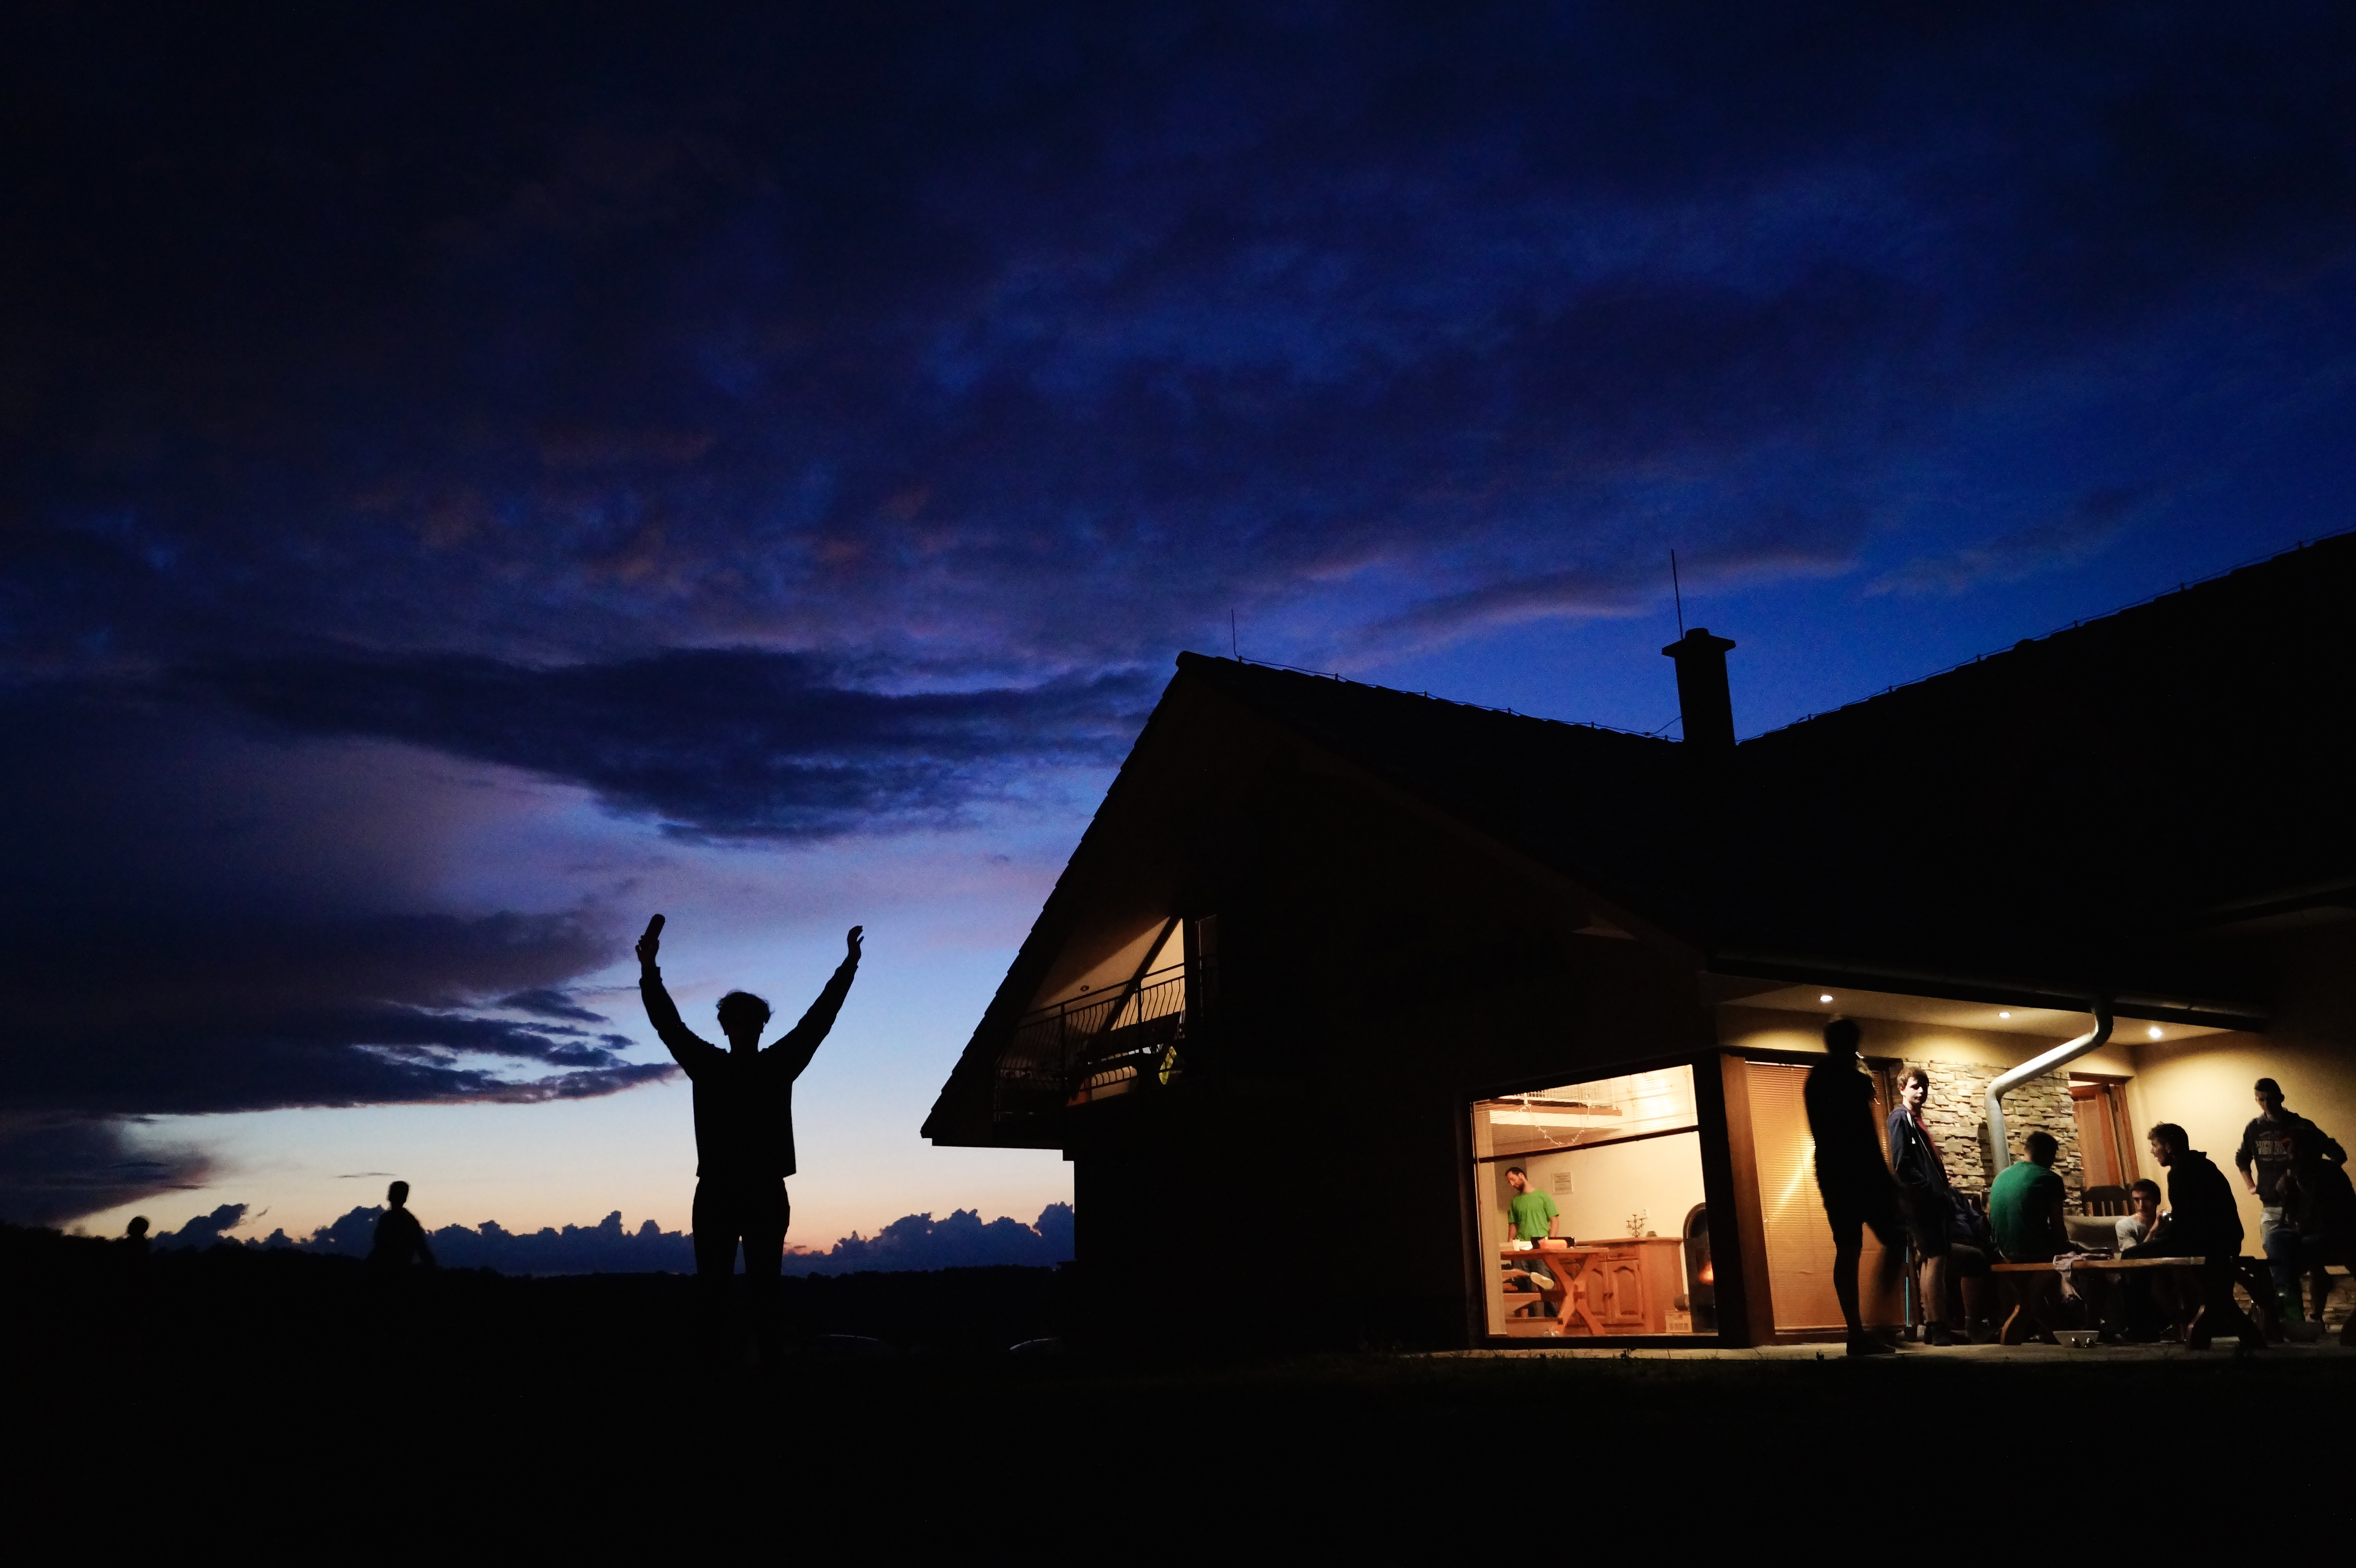
silhouette, light, cloud, people, sky, sunset, night, house, morning, dawn, dark, dusk, evening, cottage, darkness, friends